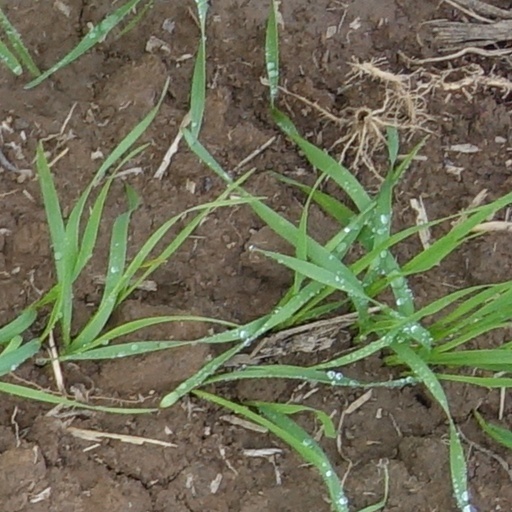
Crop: wheat